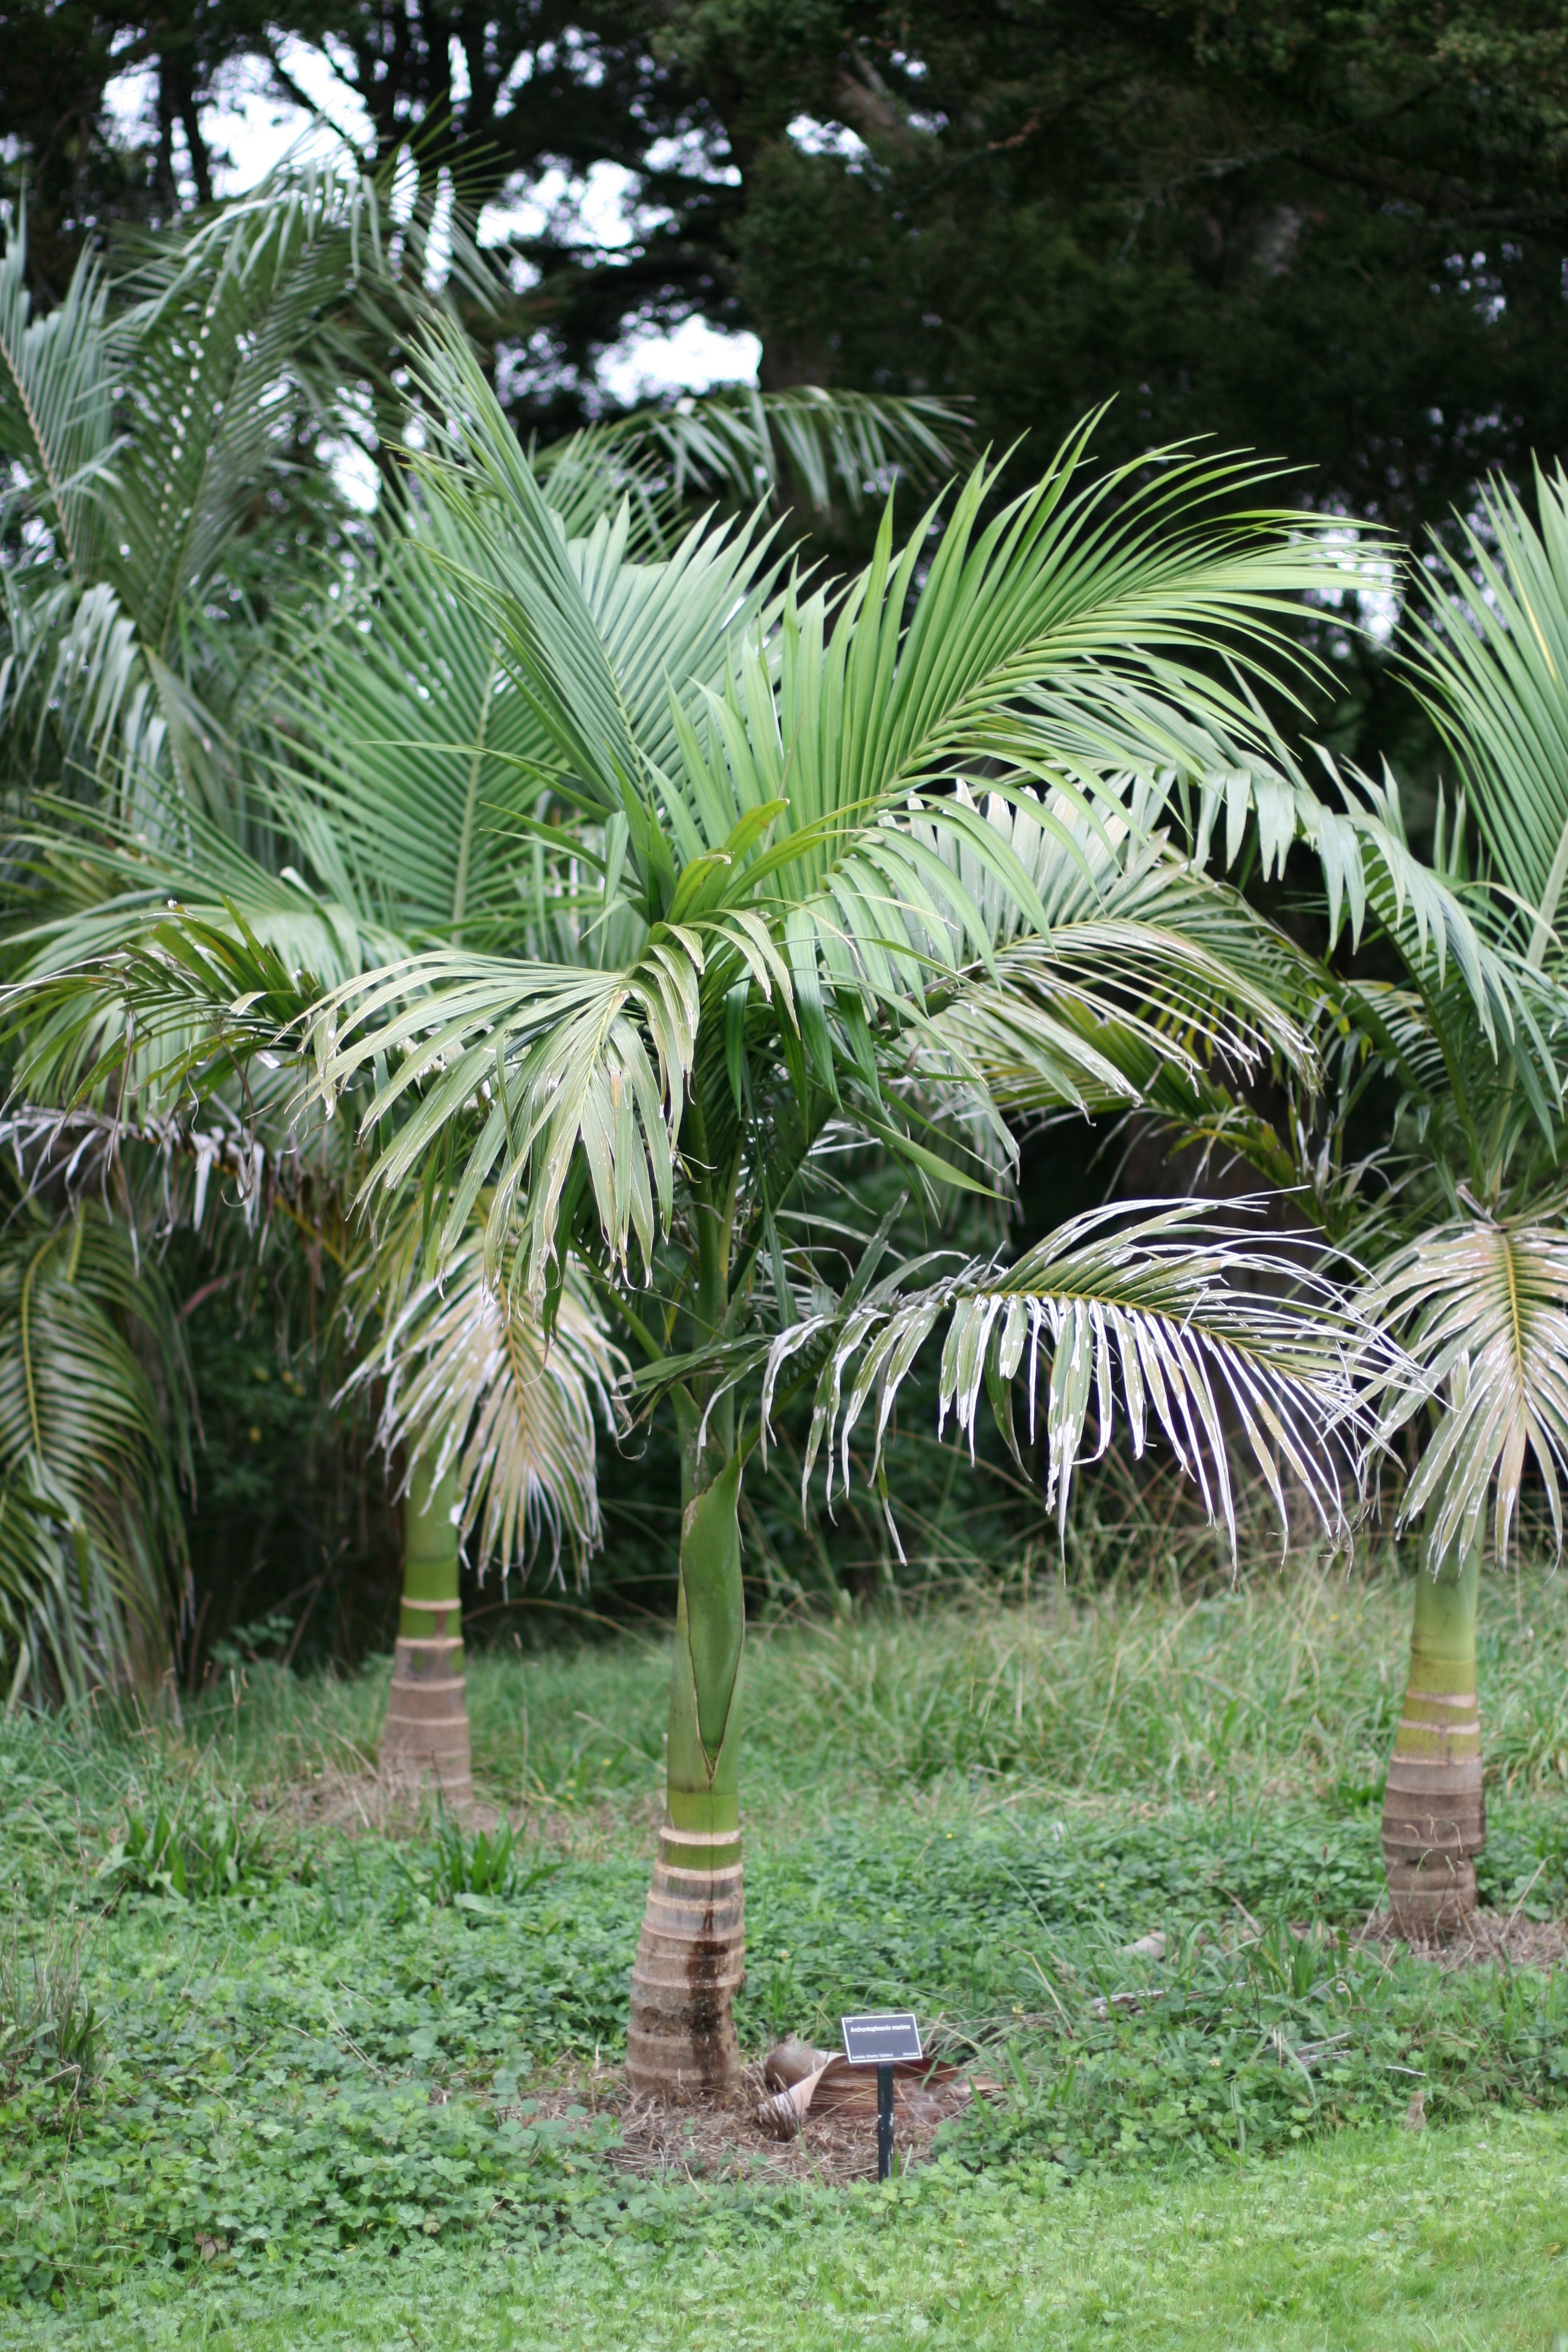
tree, nature, plant, rain, flower, foliage, green, jungle, produce, park, botany, garden, flora, plantation, culture, botanical garden, palm trees, tropics, flowering plant, date palm, grass family, woody plant, land plant, arecales, palm family, borassus flabellifer, elaeis, tropical rain, young giant palms, archontophoenix maxima, endemic in queensland